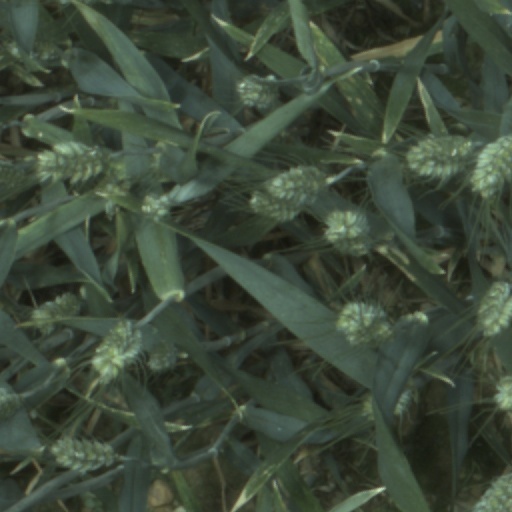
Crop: wheat